Marquette University

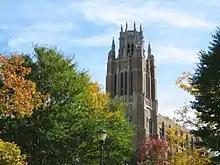
Marquette Hall houses the College of Arts & Sciences' offices

Marquette is located on a campus in the near downtown Milwaukee neighborhood of University Hill, on the former Wisconsin State Fairgrounds. Lake Michigan is roughly one mile east of the edge of campus. The campus stretches 12 blocks east to west and 5 blocks north to south. Wisconsin Avenue, a major thoroughfare in Milwaukee, bisects the campus, placing academic buildings on the south side, and residence halls and other offices and buildings on the north side. Named after the university, the Marquette Interchange, where Interstate Highways 43 and 94 intersect, is also close to campus.